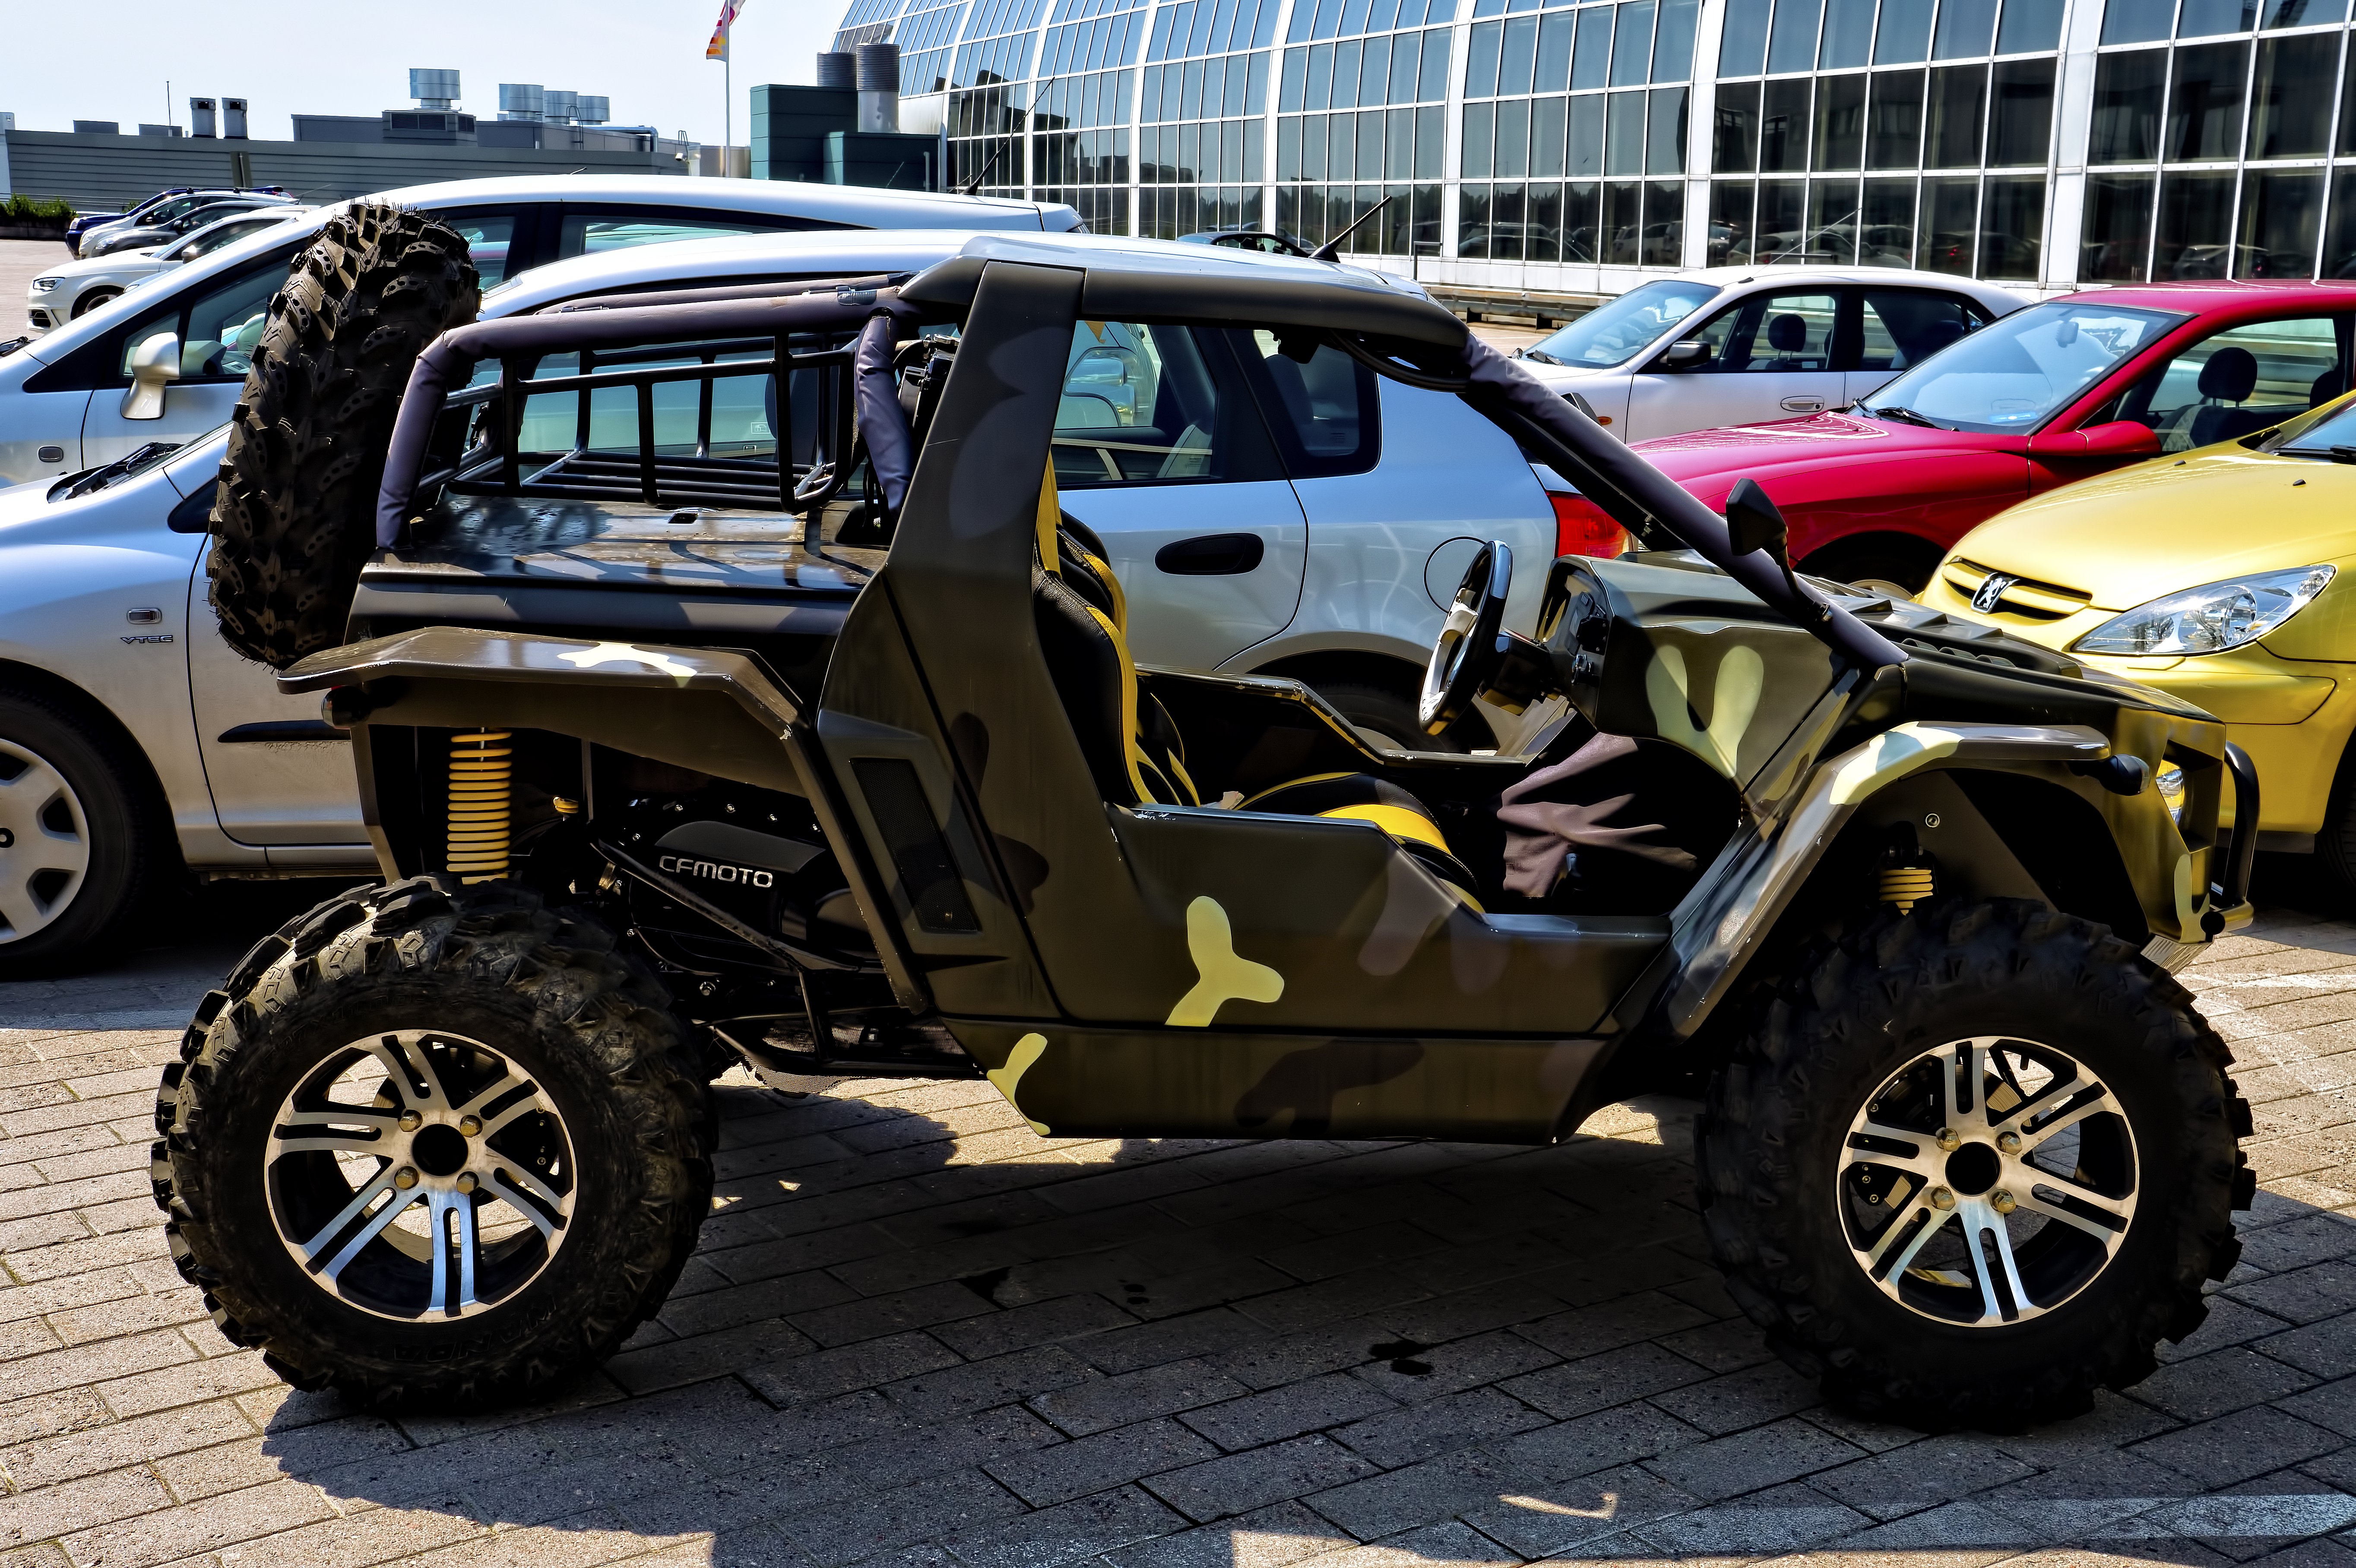
vehicle, terrain, cool image, all, sony, finland, helsinki, alpha, cool photo, i, 3000, atv, ilce, ilce3000, itkeskus, cfmoto